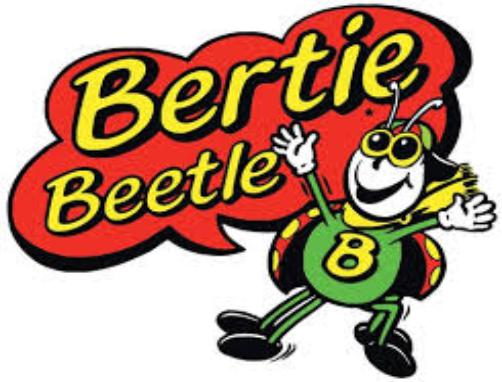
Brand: Bertie Beetle
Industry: Food